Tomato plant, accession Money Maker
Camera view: horizontal (90 deg, fisheye); turntable rotation: 210 degrees
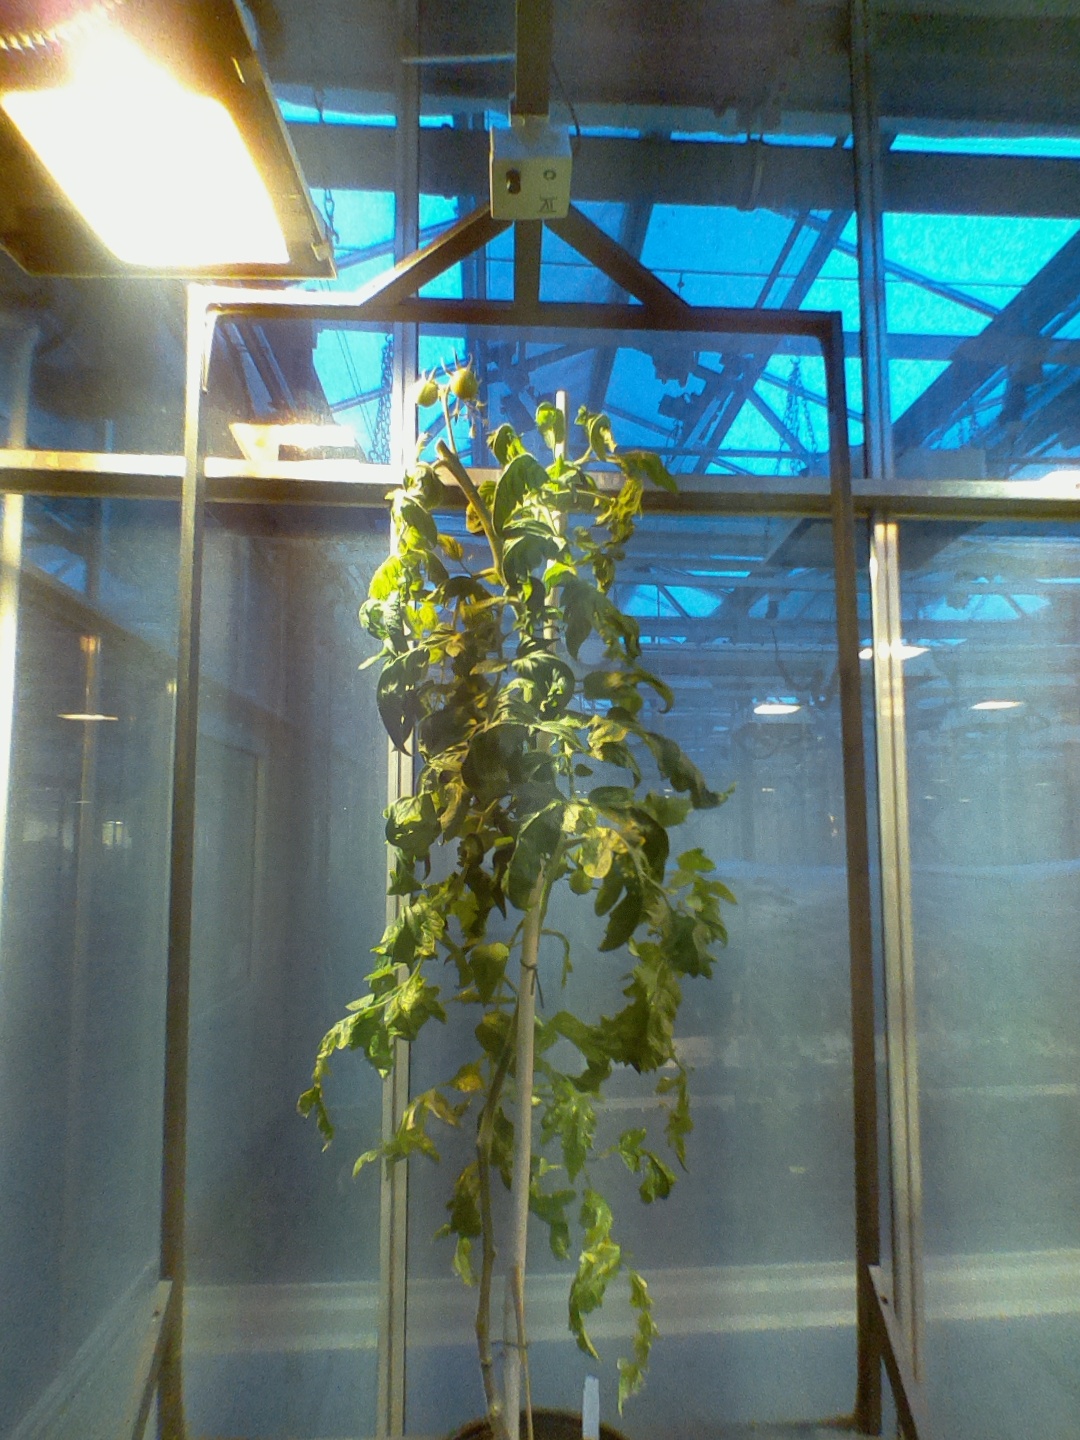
BBCH growth stage 77: 70%-80% of final fruit size